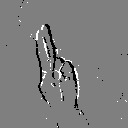
ASL letter: u